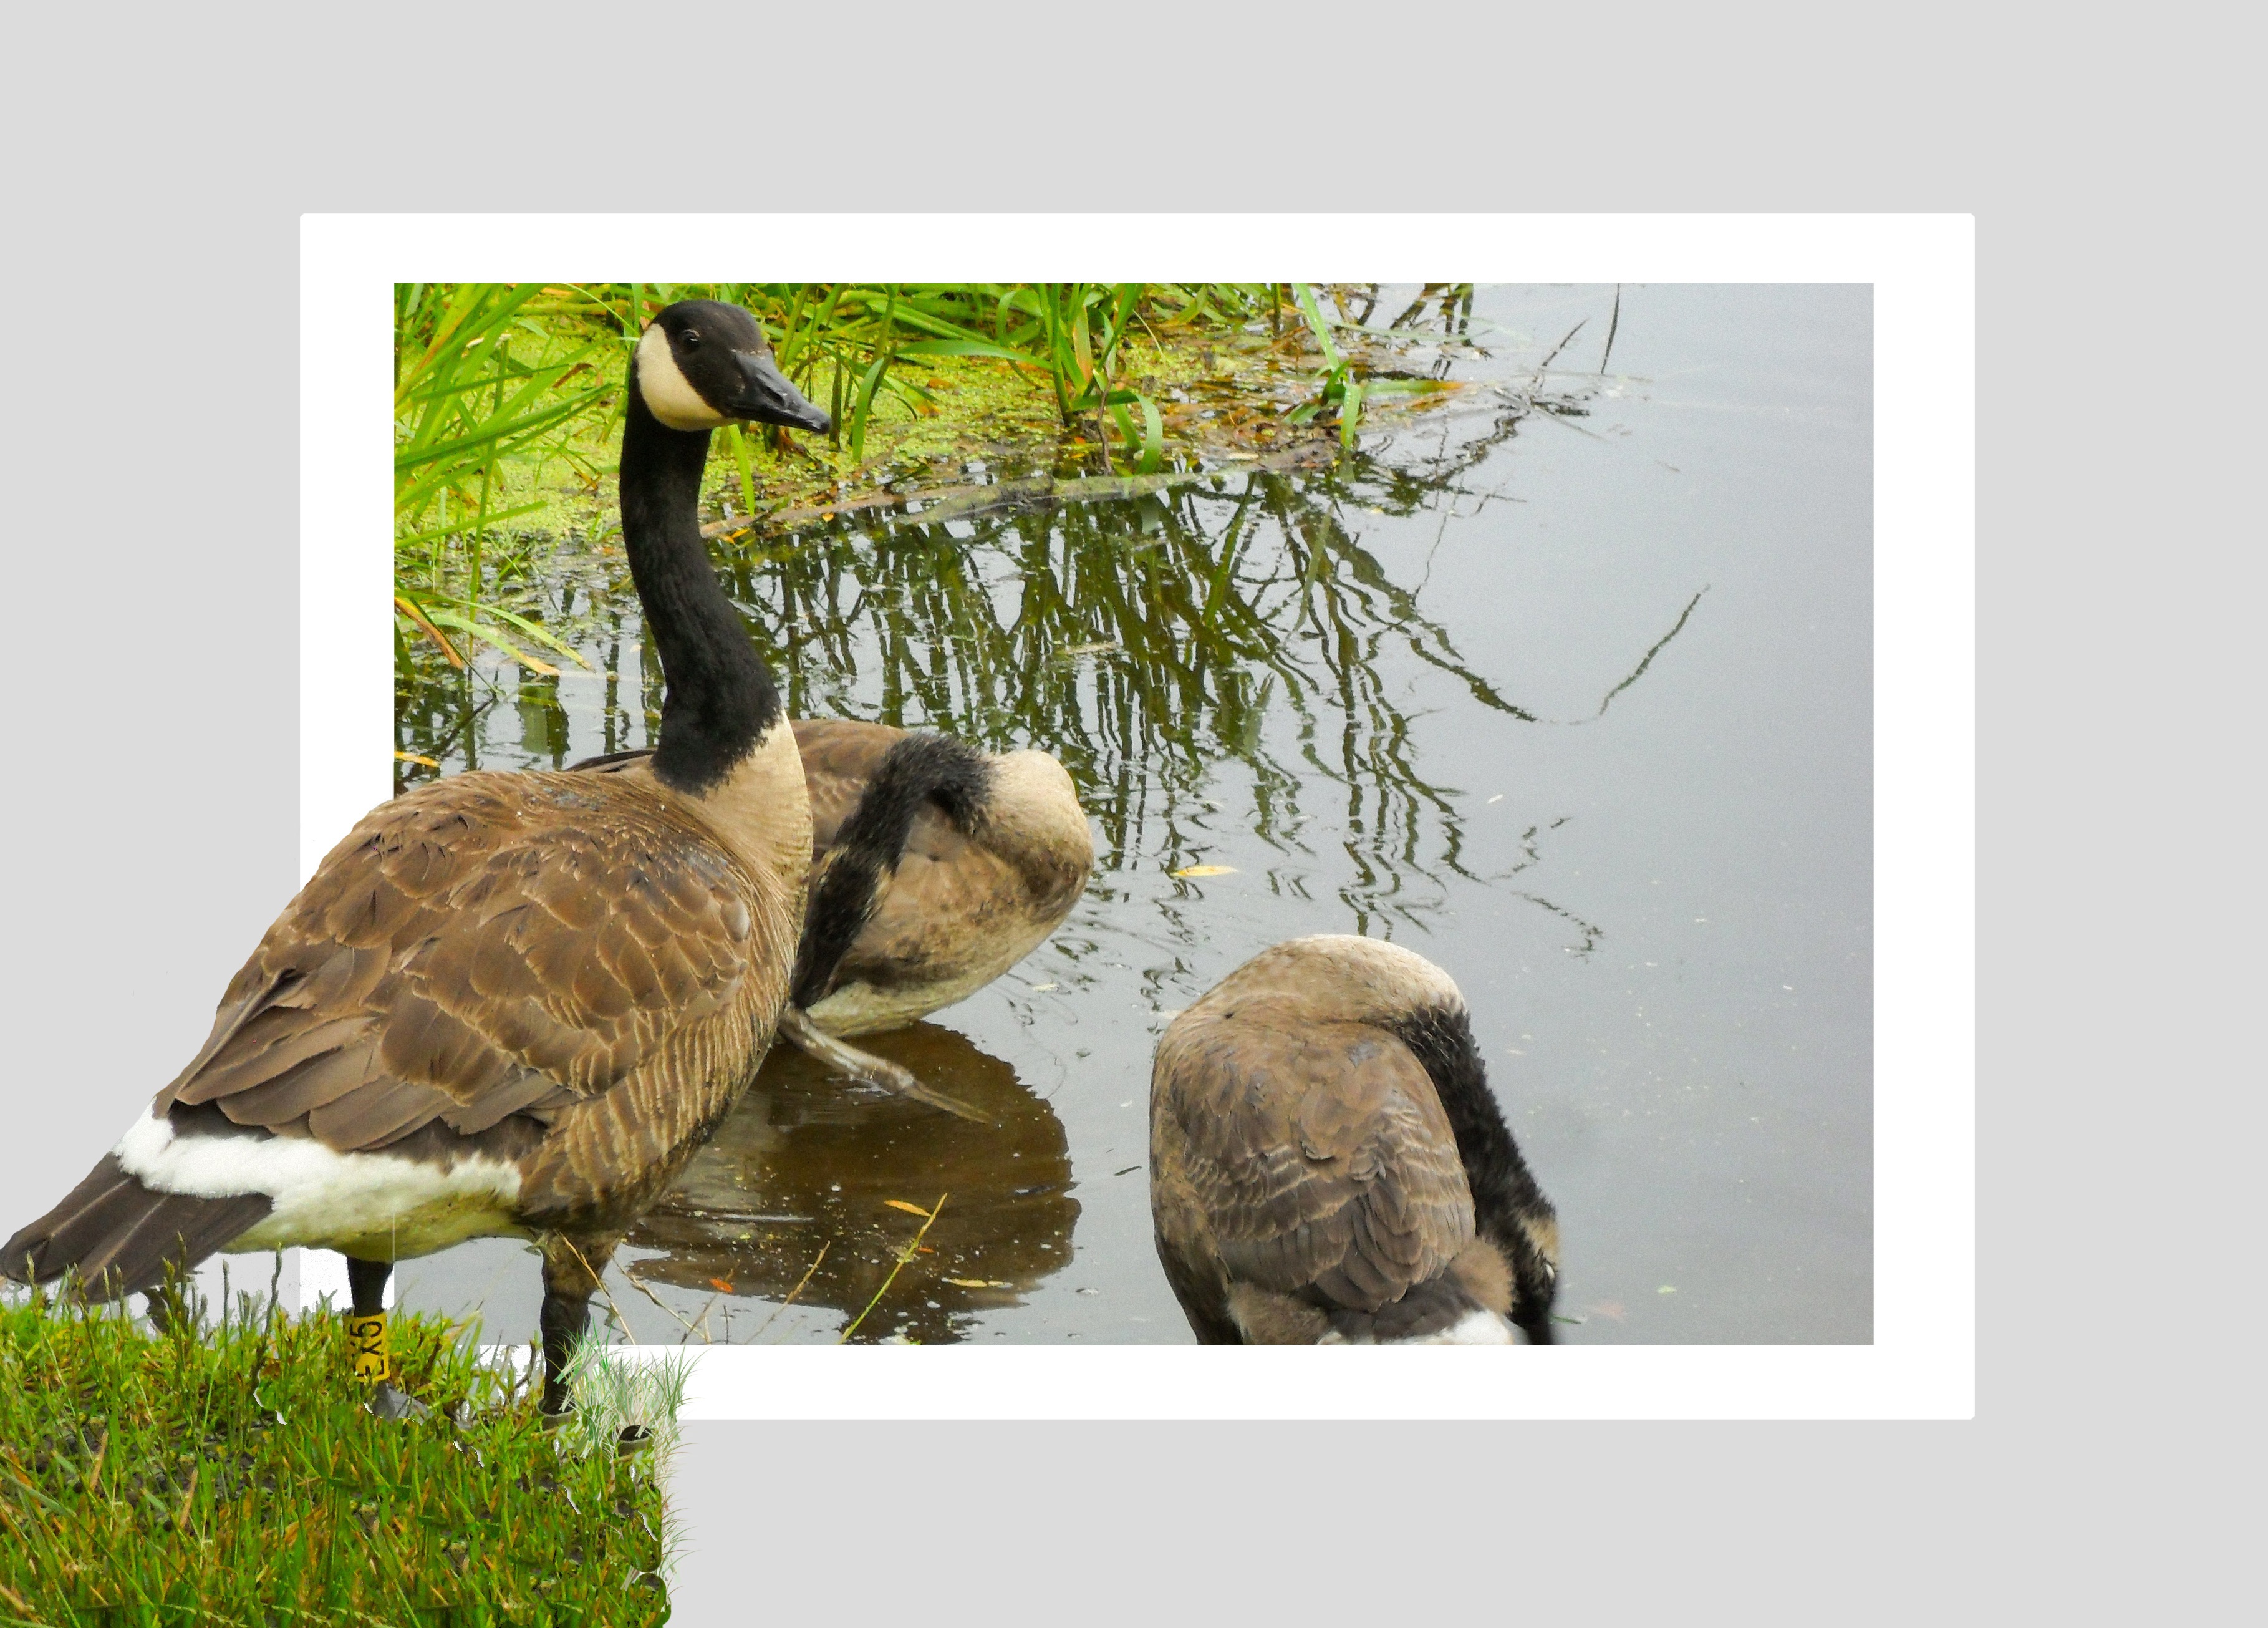
nature, bird, animal, land, fly, pond, spring, feather, fauna, plumage, poultry, start, birds, duck, goose, geese, bill, waterfowl, water bird, animal world, spring dress, ducks geese and swans